Weitzer railmotor

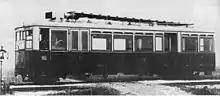
Another serially produced ACsEV railmotor

Differing from the original plan, all photos of those railmotors in service show some installations above the roofs; on the Hungarian cars there were radiators, on the Romanian cars long exhaust tubes.